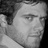
Emotion: neutral